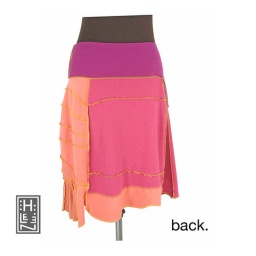
Sculpted asymmetrical skirt in fuschia, pink and cantaloupe melon orange with bright yellow stitching.